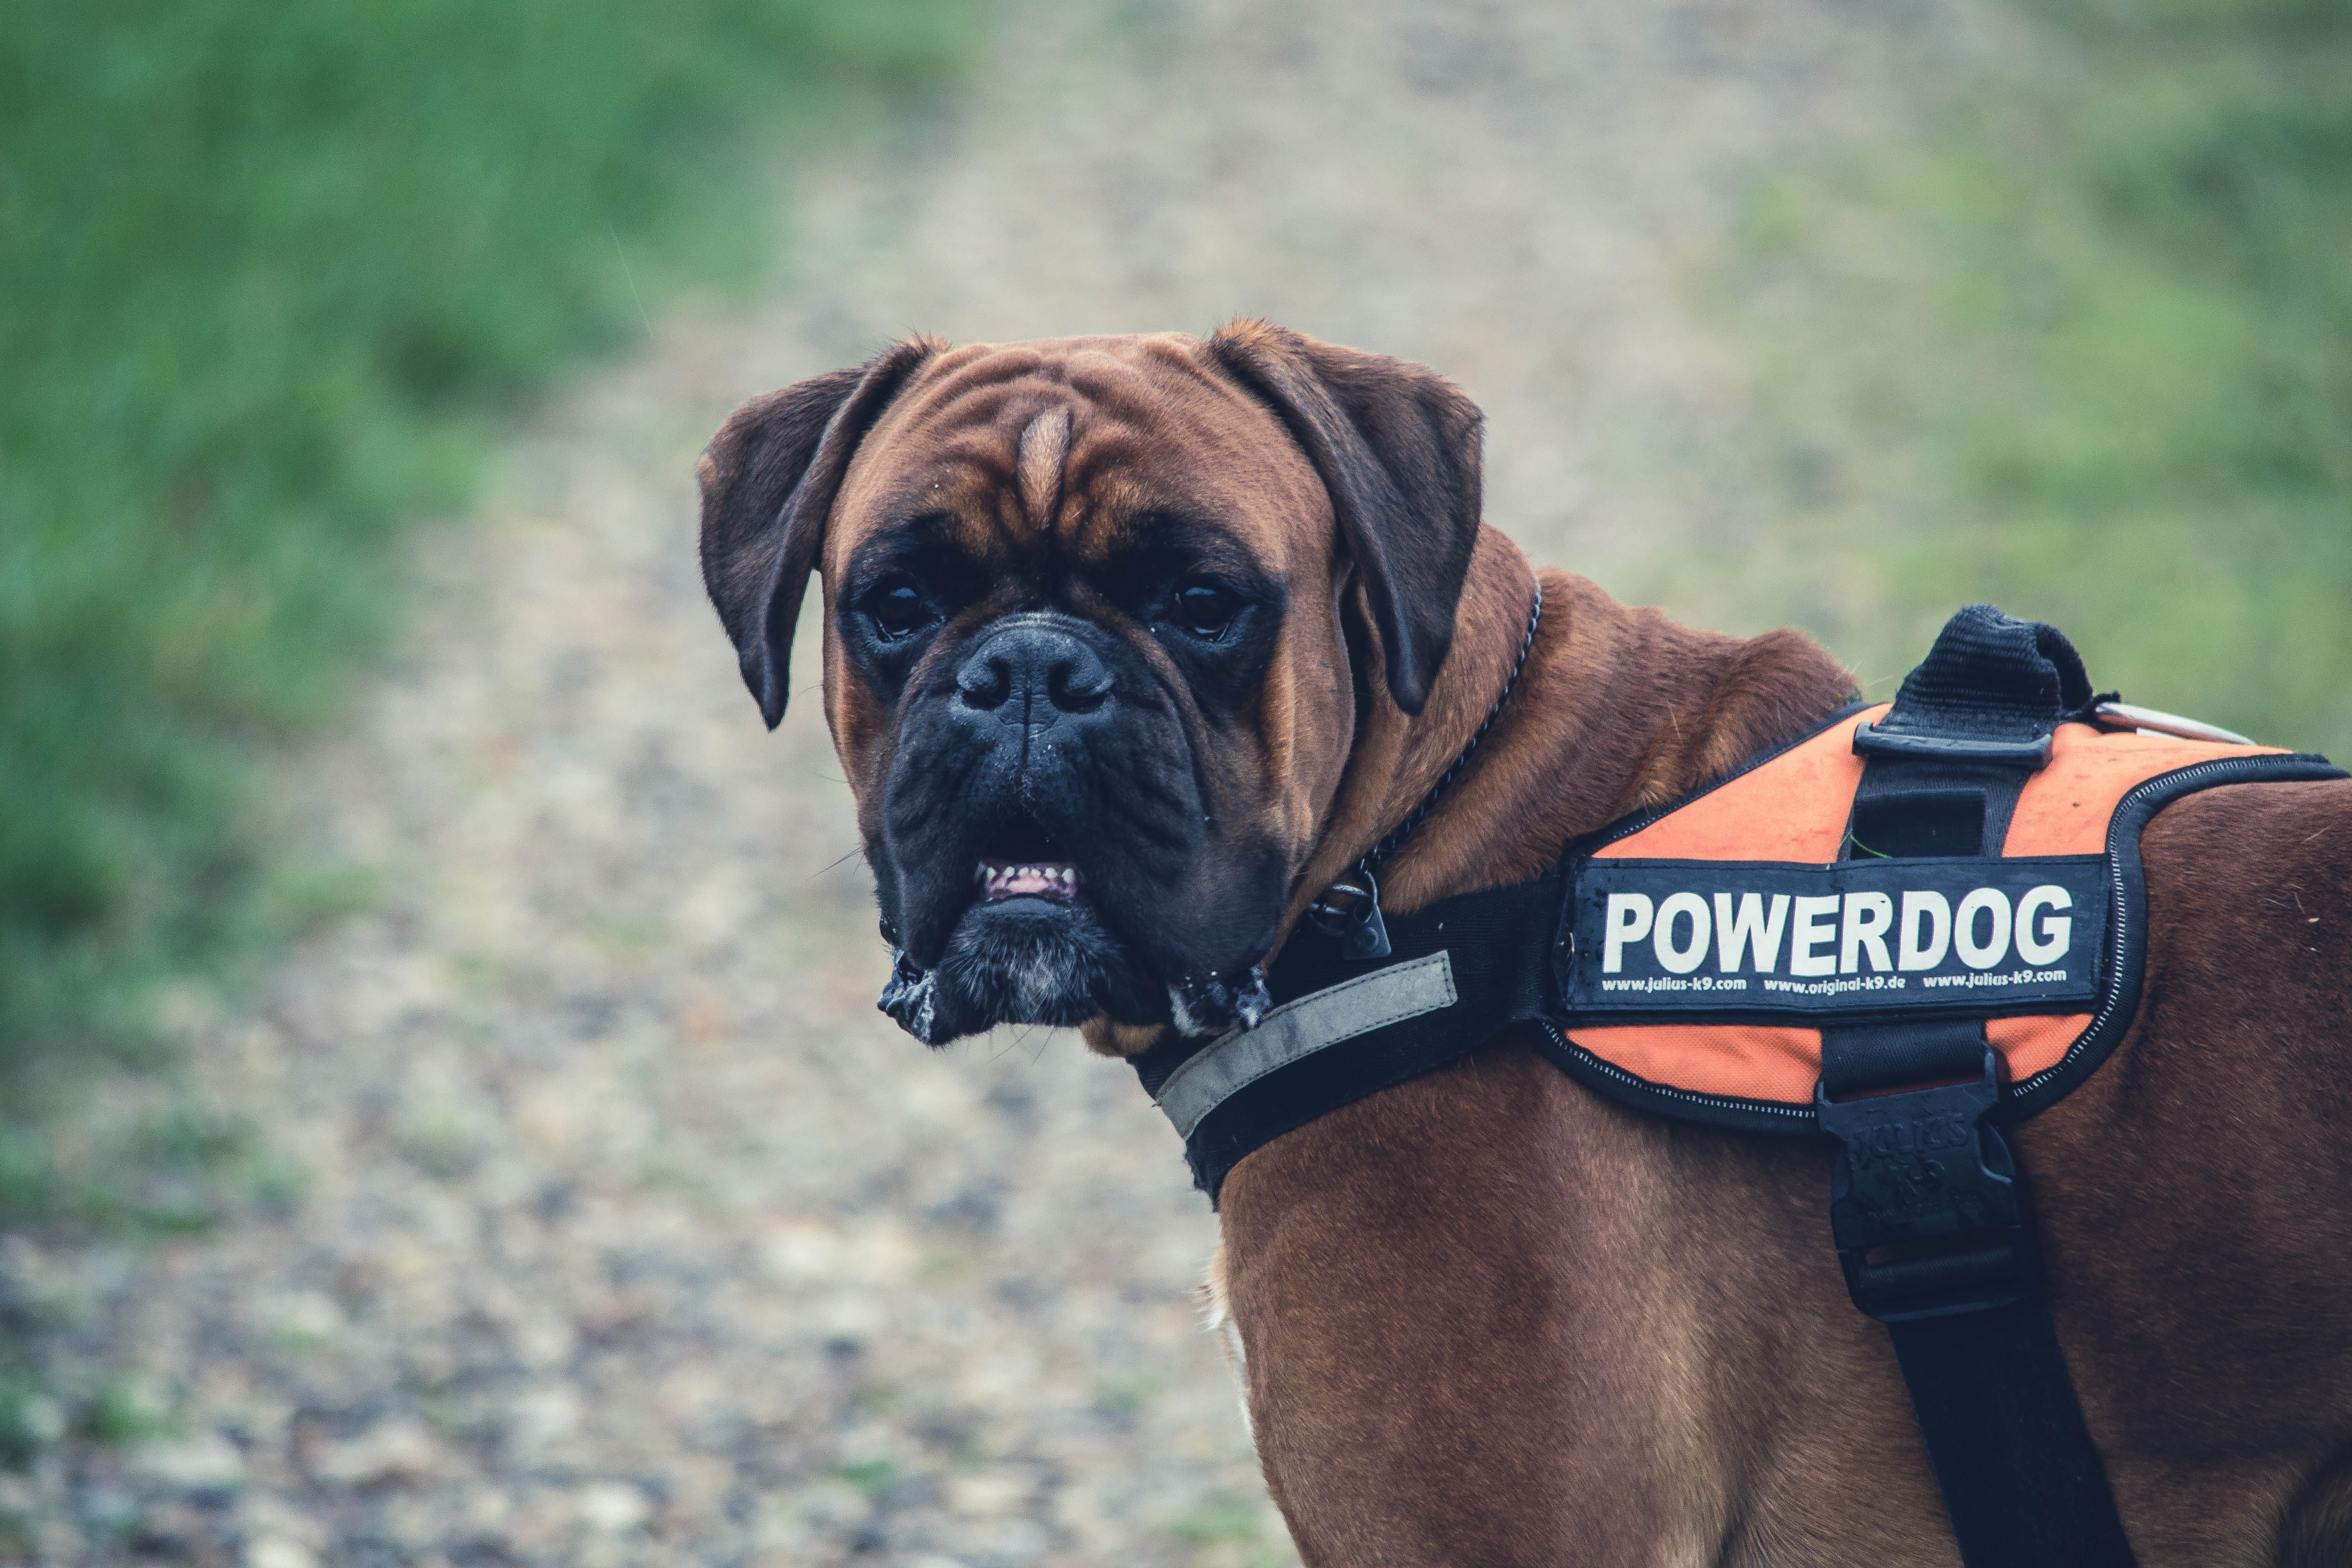
outdoor, sport, puppy, dog, animal, canine, male, pet, park, brown, mammal, boxer, vertebrate, big, cane, guard, dog breed, corso, dangerous, breed, defense, bullmastiff, boerboel, dog like mammal, dog crossbreeds, cane corso, power dog